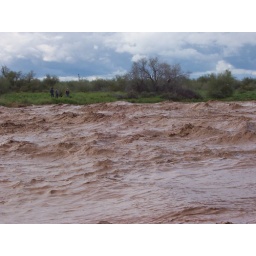
Supposedly there was a Suburban truck totally engulfed by the water (the people got out ok)